KID Museum

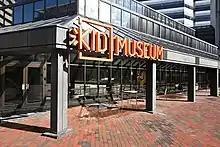
KID Museum entrance at Bethesda Metro Center

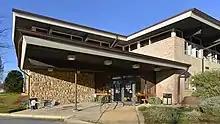
Entrance to the KID Museum at Davis Library in Bethesda, MD

KID Museum (Kids’ Innovation & Discovery) is a children's museum and child-oriented maker space in the Washington, D.C. suburb of Bethesda, Maryland.